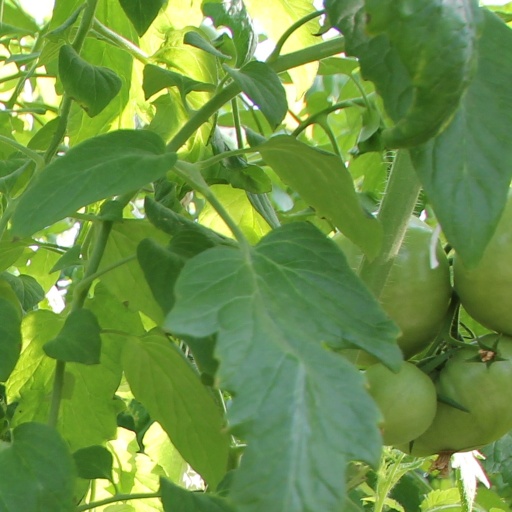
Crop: tomato